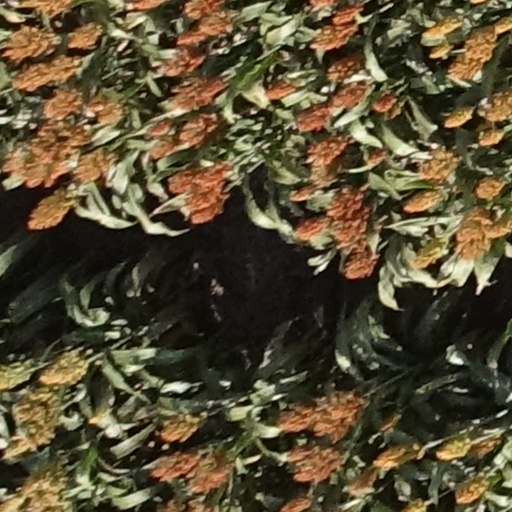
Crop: sorghum